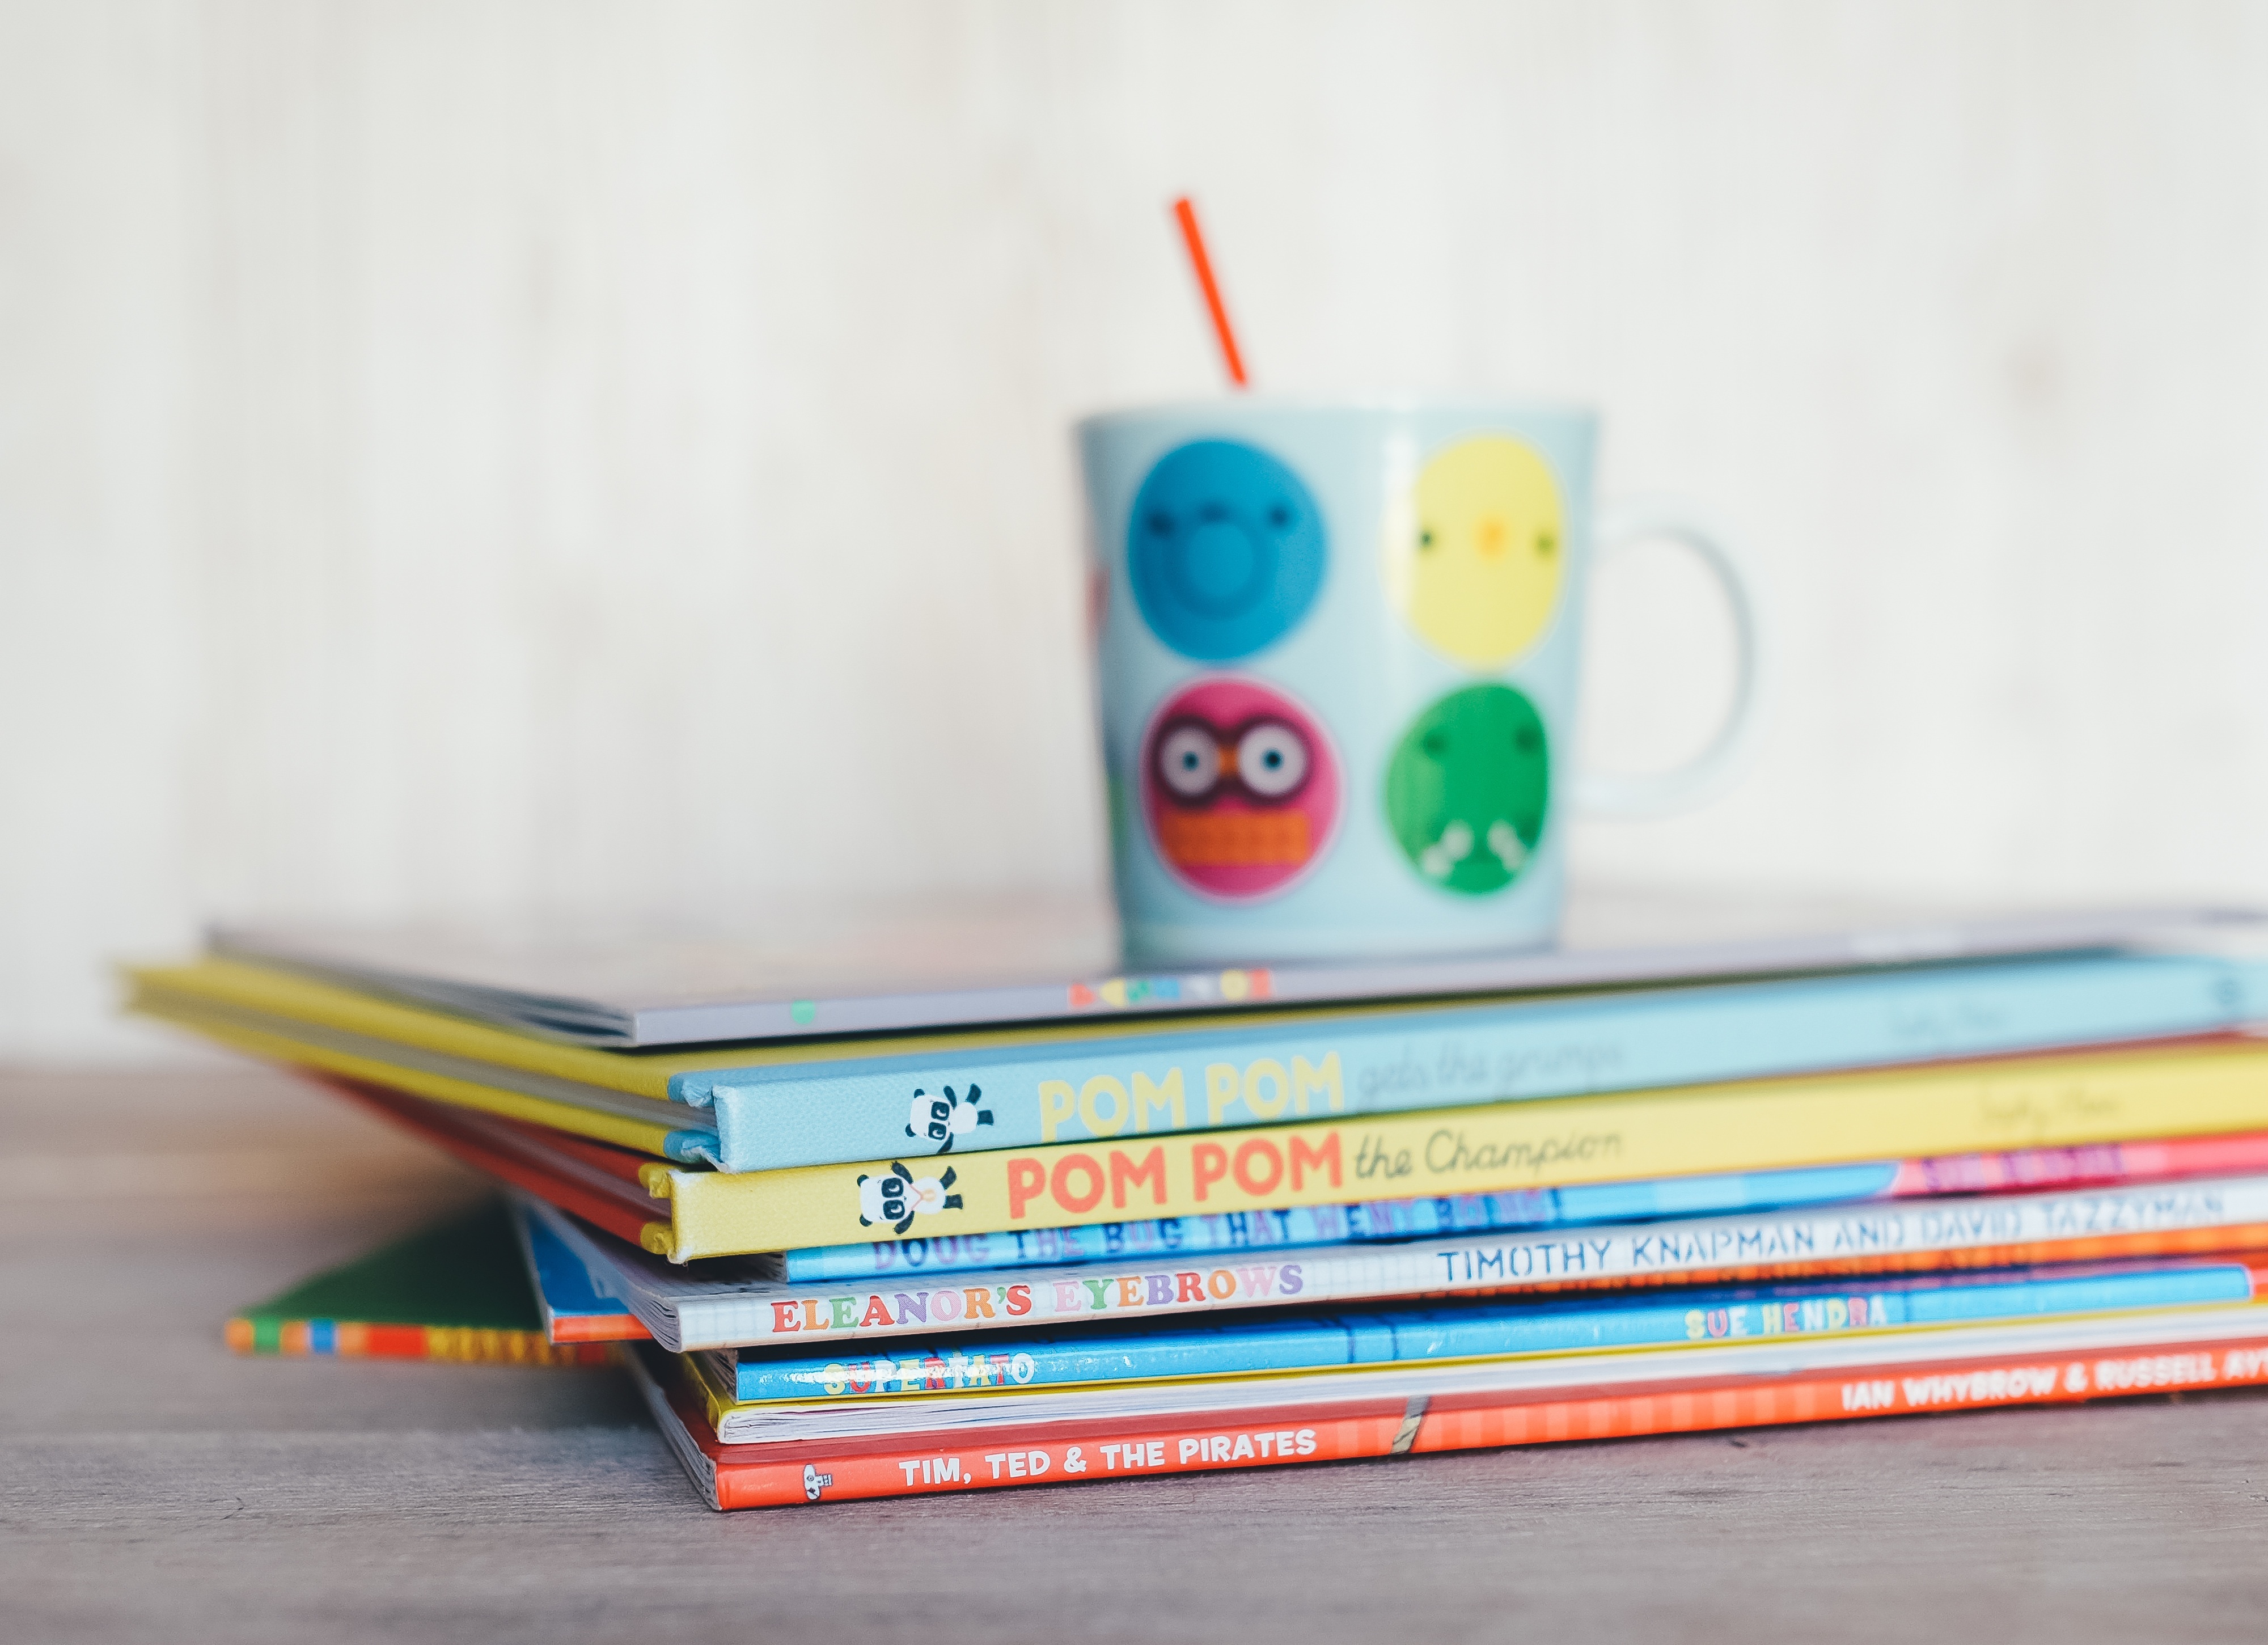
writing, read, pencil, reading, cup, youth, color, drink, paper, baby, activity, education, art, books, school, learn, learning, smart, children s, childrens books